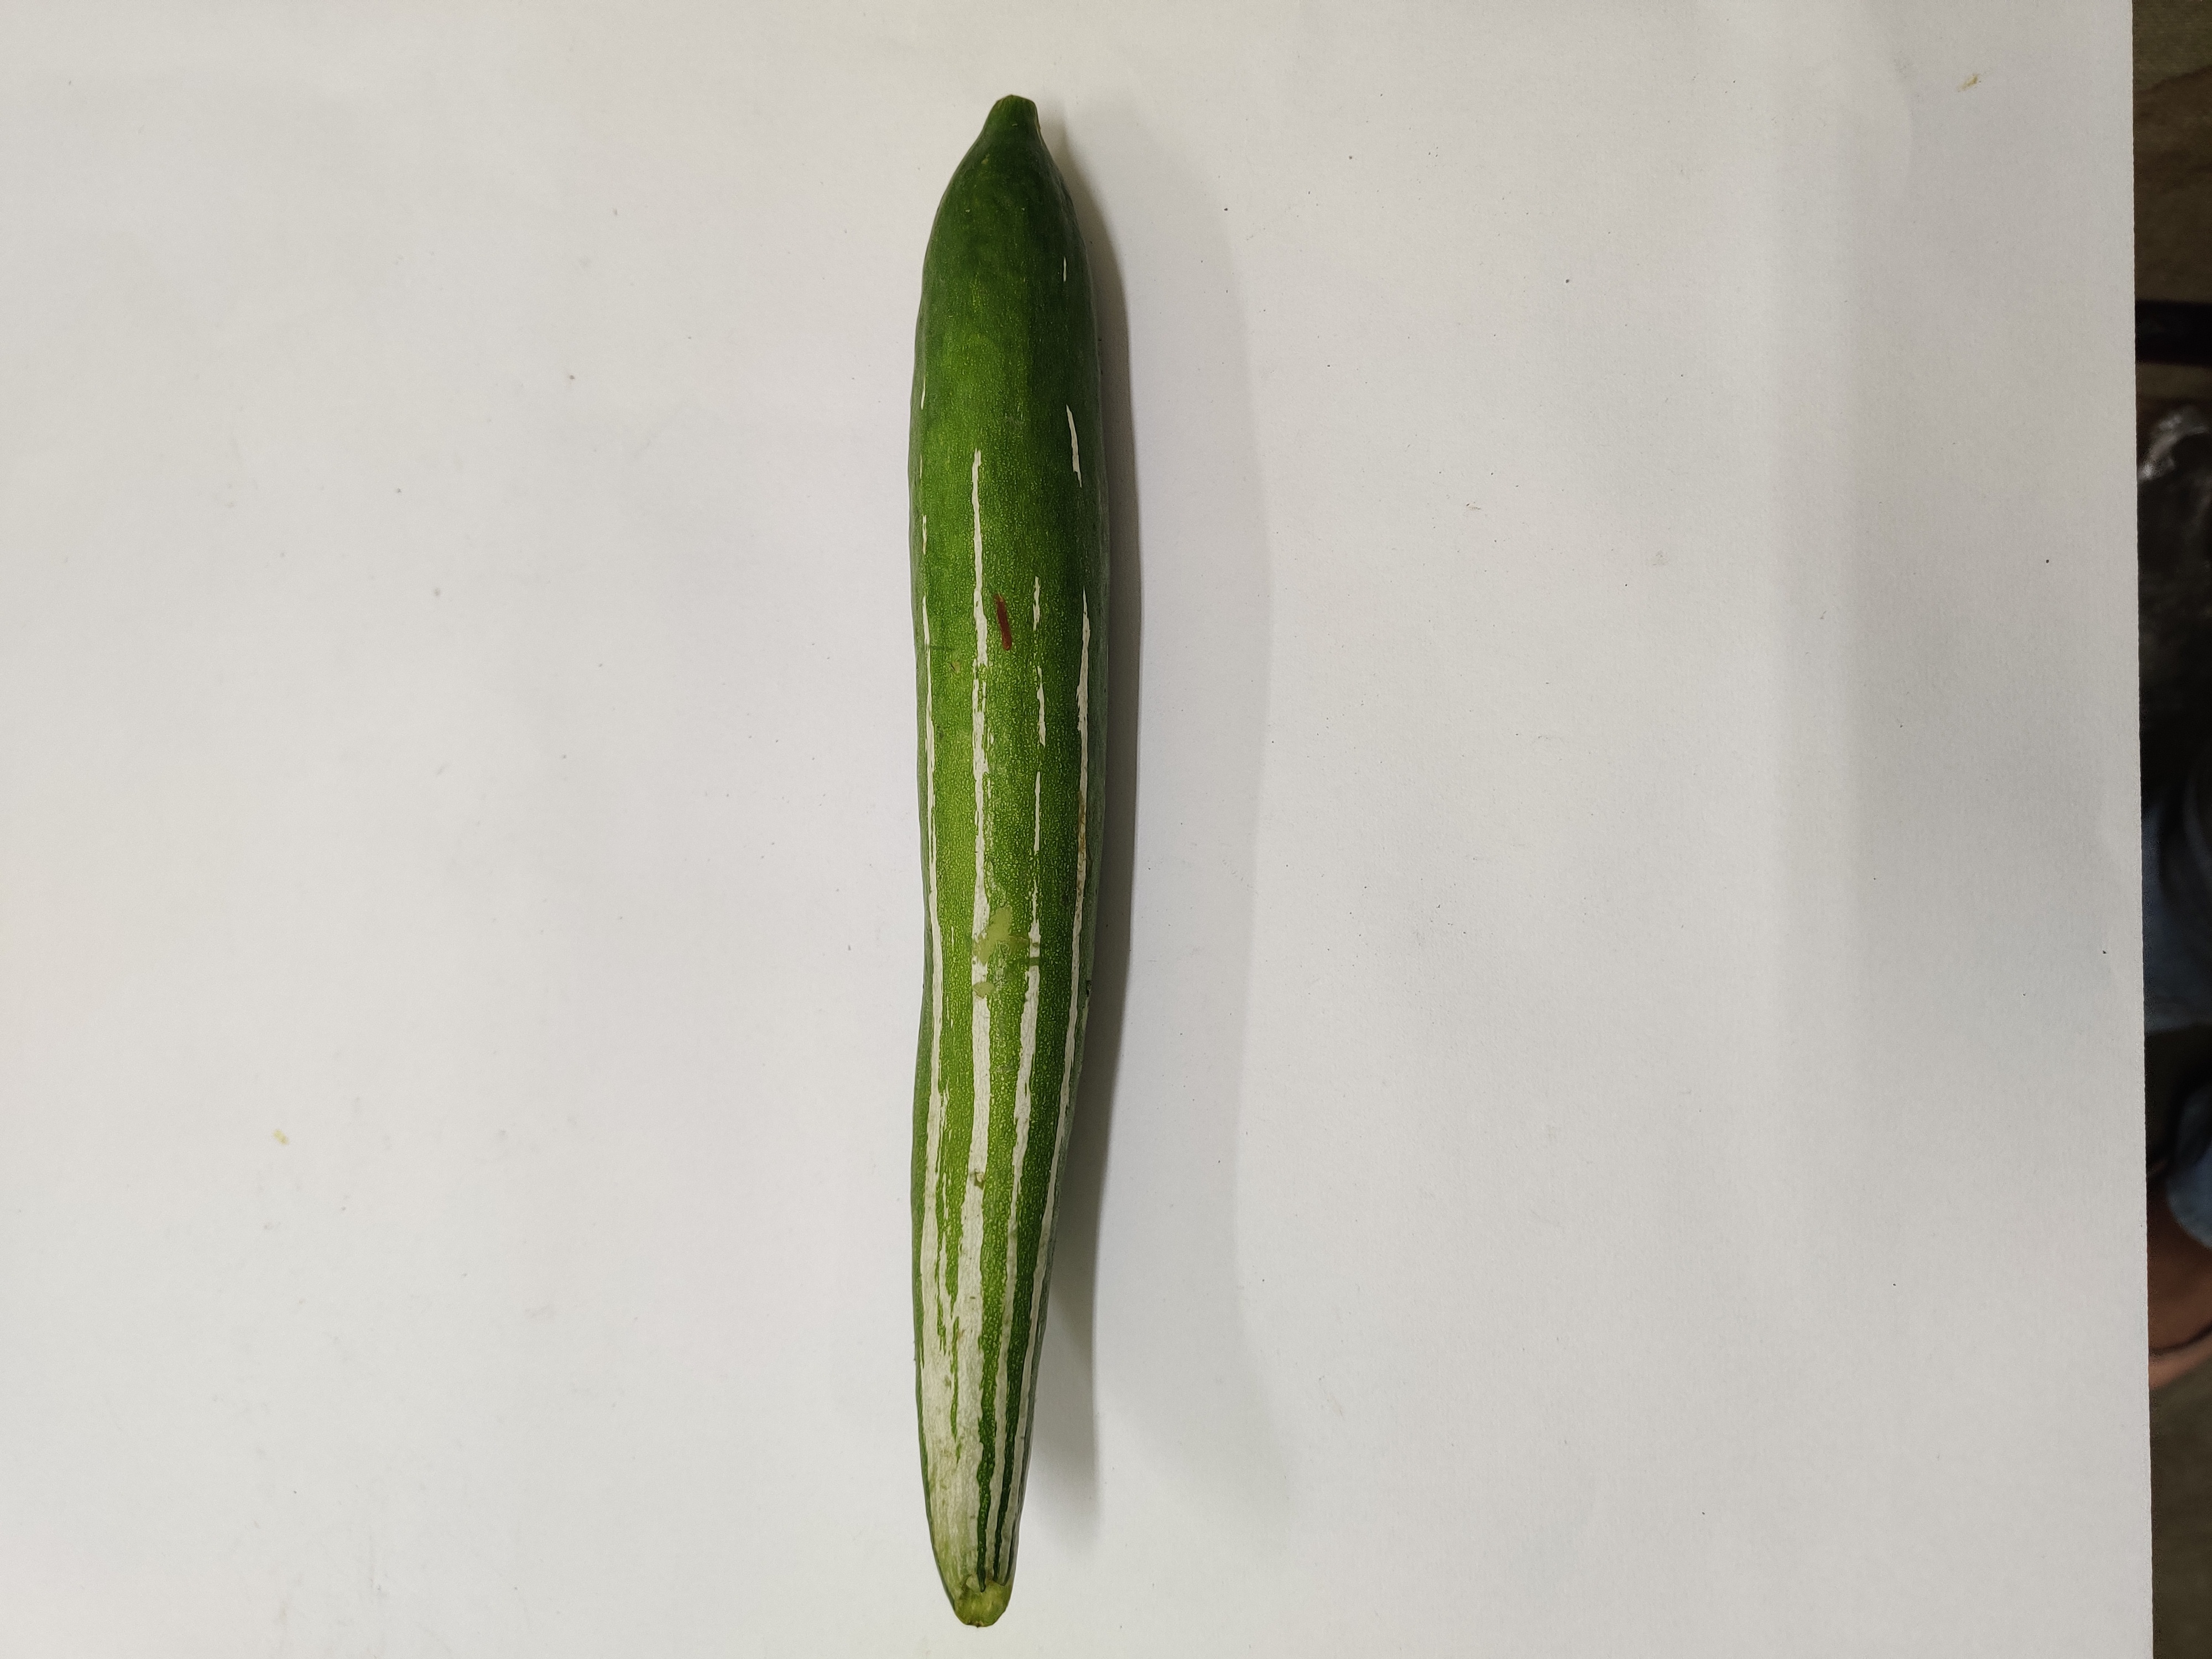
Crop: Snake Gourd
Condition: Fresh